Uehara, Shibuya

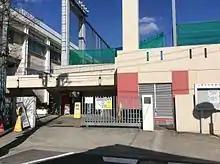
Uehara Junior High School

Uehara 2 and 3-chome and 1-chome 6-40-ban are zoned to Uehara Elementary School. Uehara 1-chome 1-5 and 41-47-ban are zoned to Tomigaya Elementary School. All of Uehara (1 through 3 chome) is zoned to Uehara Junior High School.